Lee Lynch (footballer)

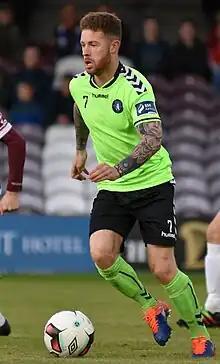
Lynch in 2017

Lee Lynch (born 27 November 1991) is an Irish footballer who plays for League of Ireland First Division side Treaty United.